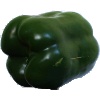
Label: Pepper Green 1